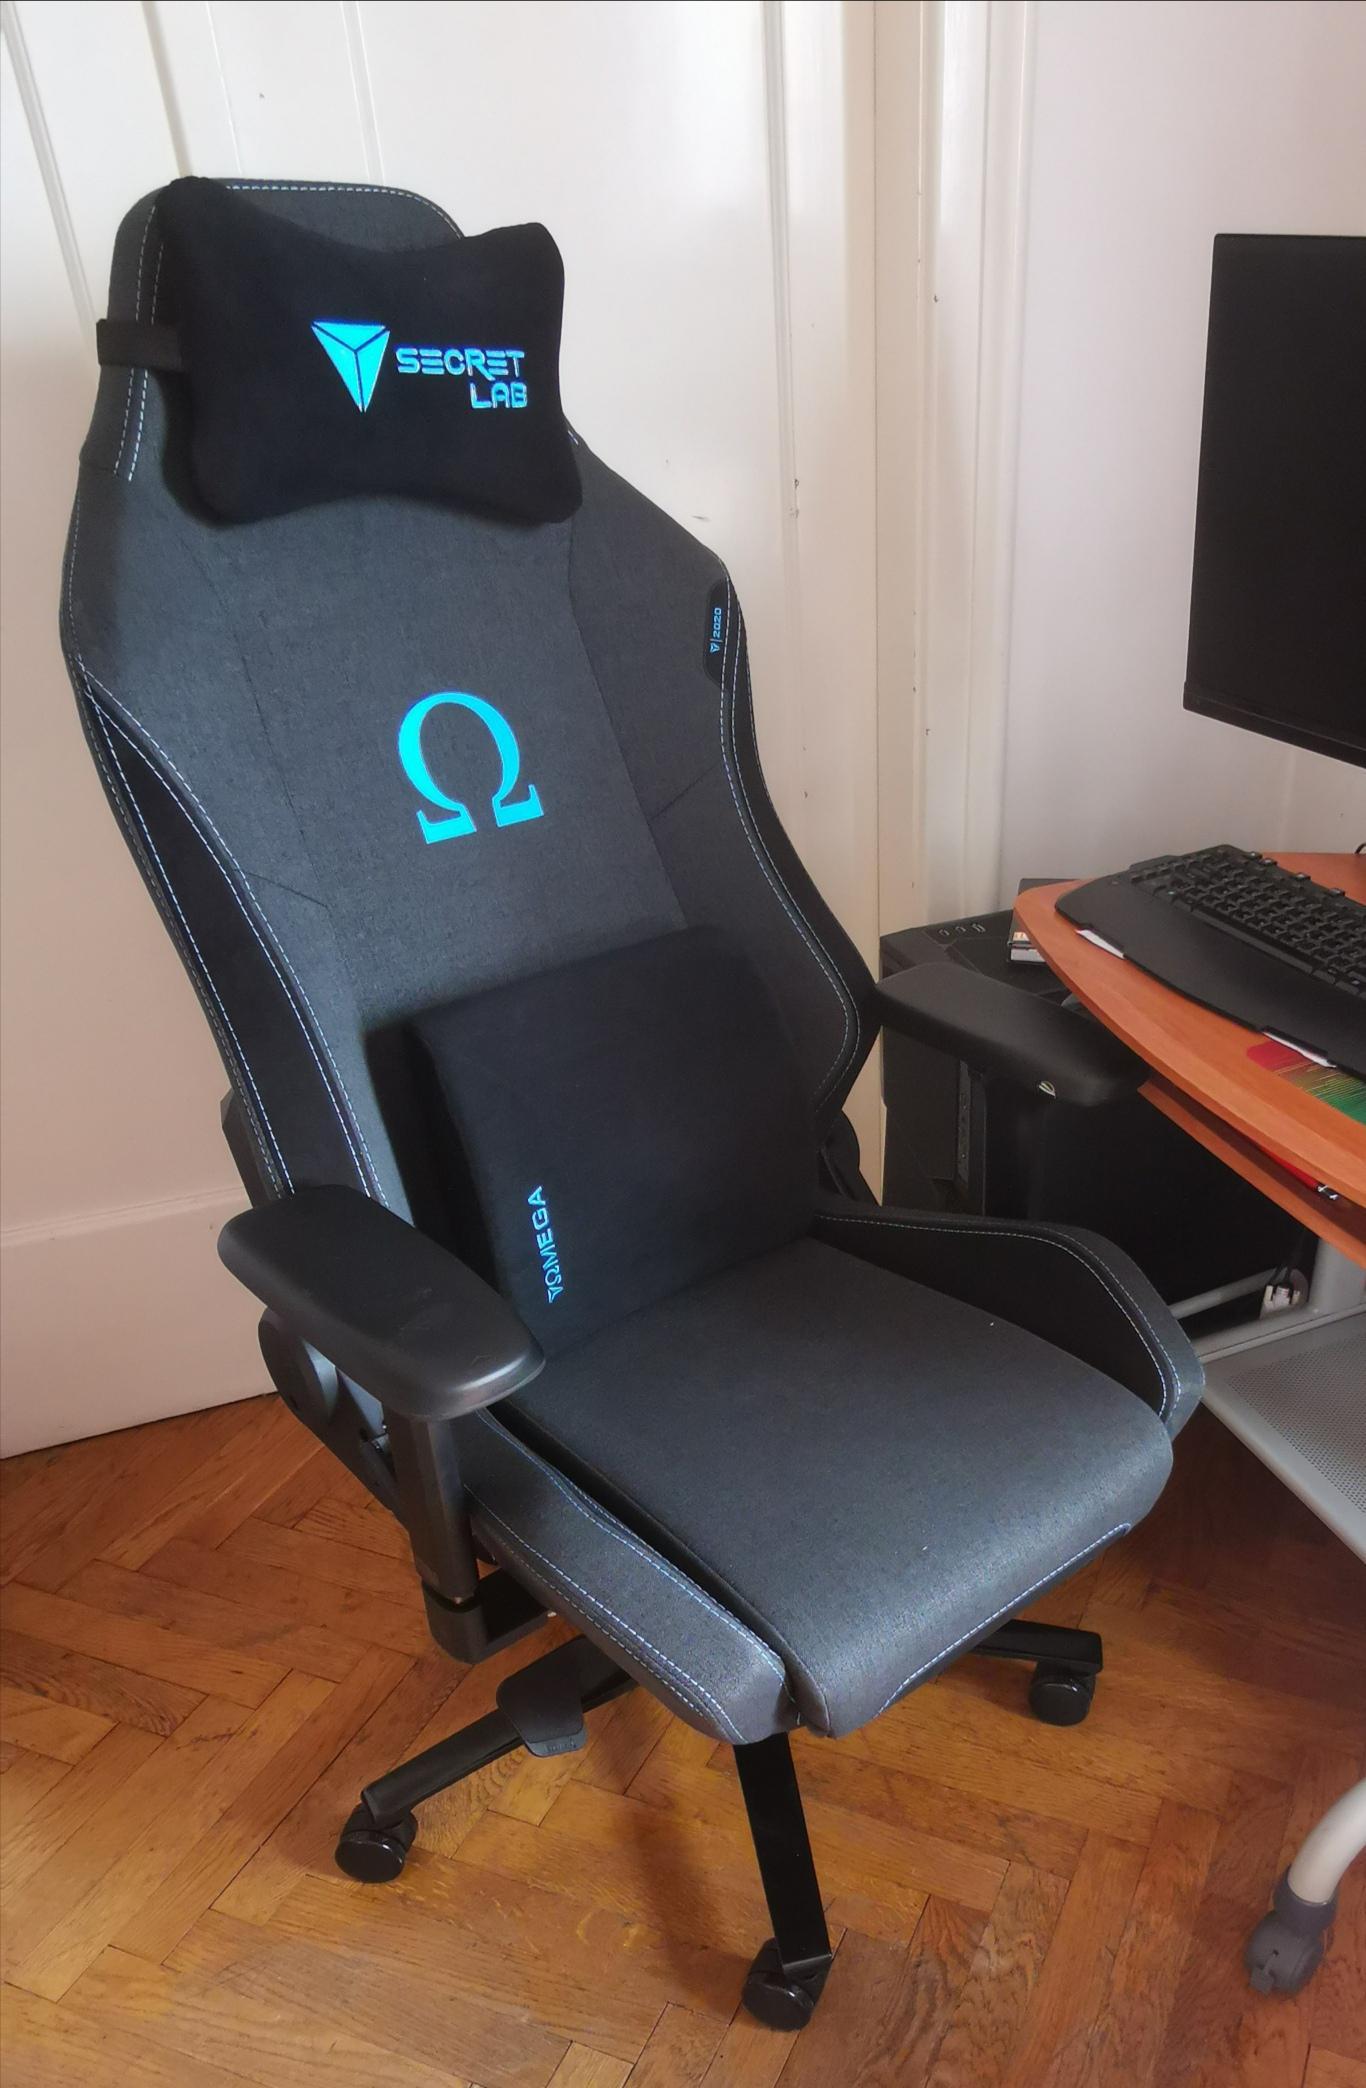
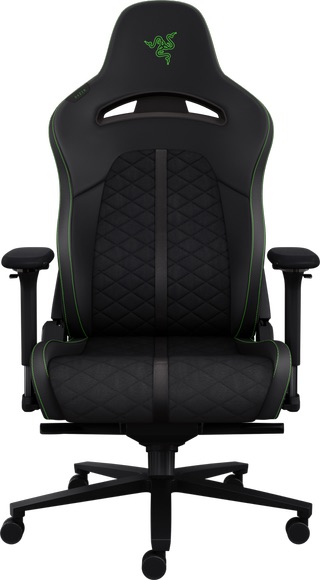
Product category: items_chair
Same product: no